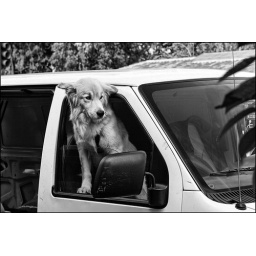
dog in van